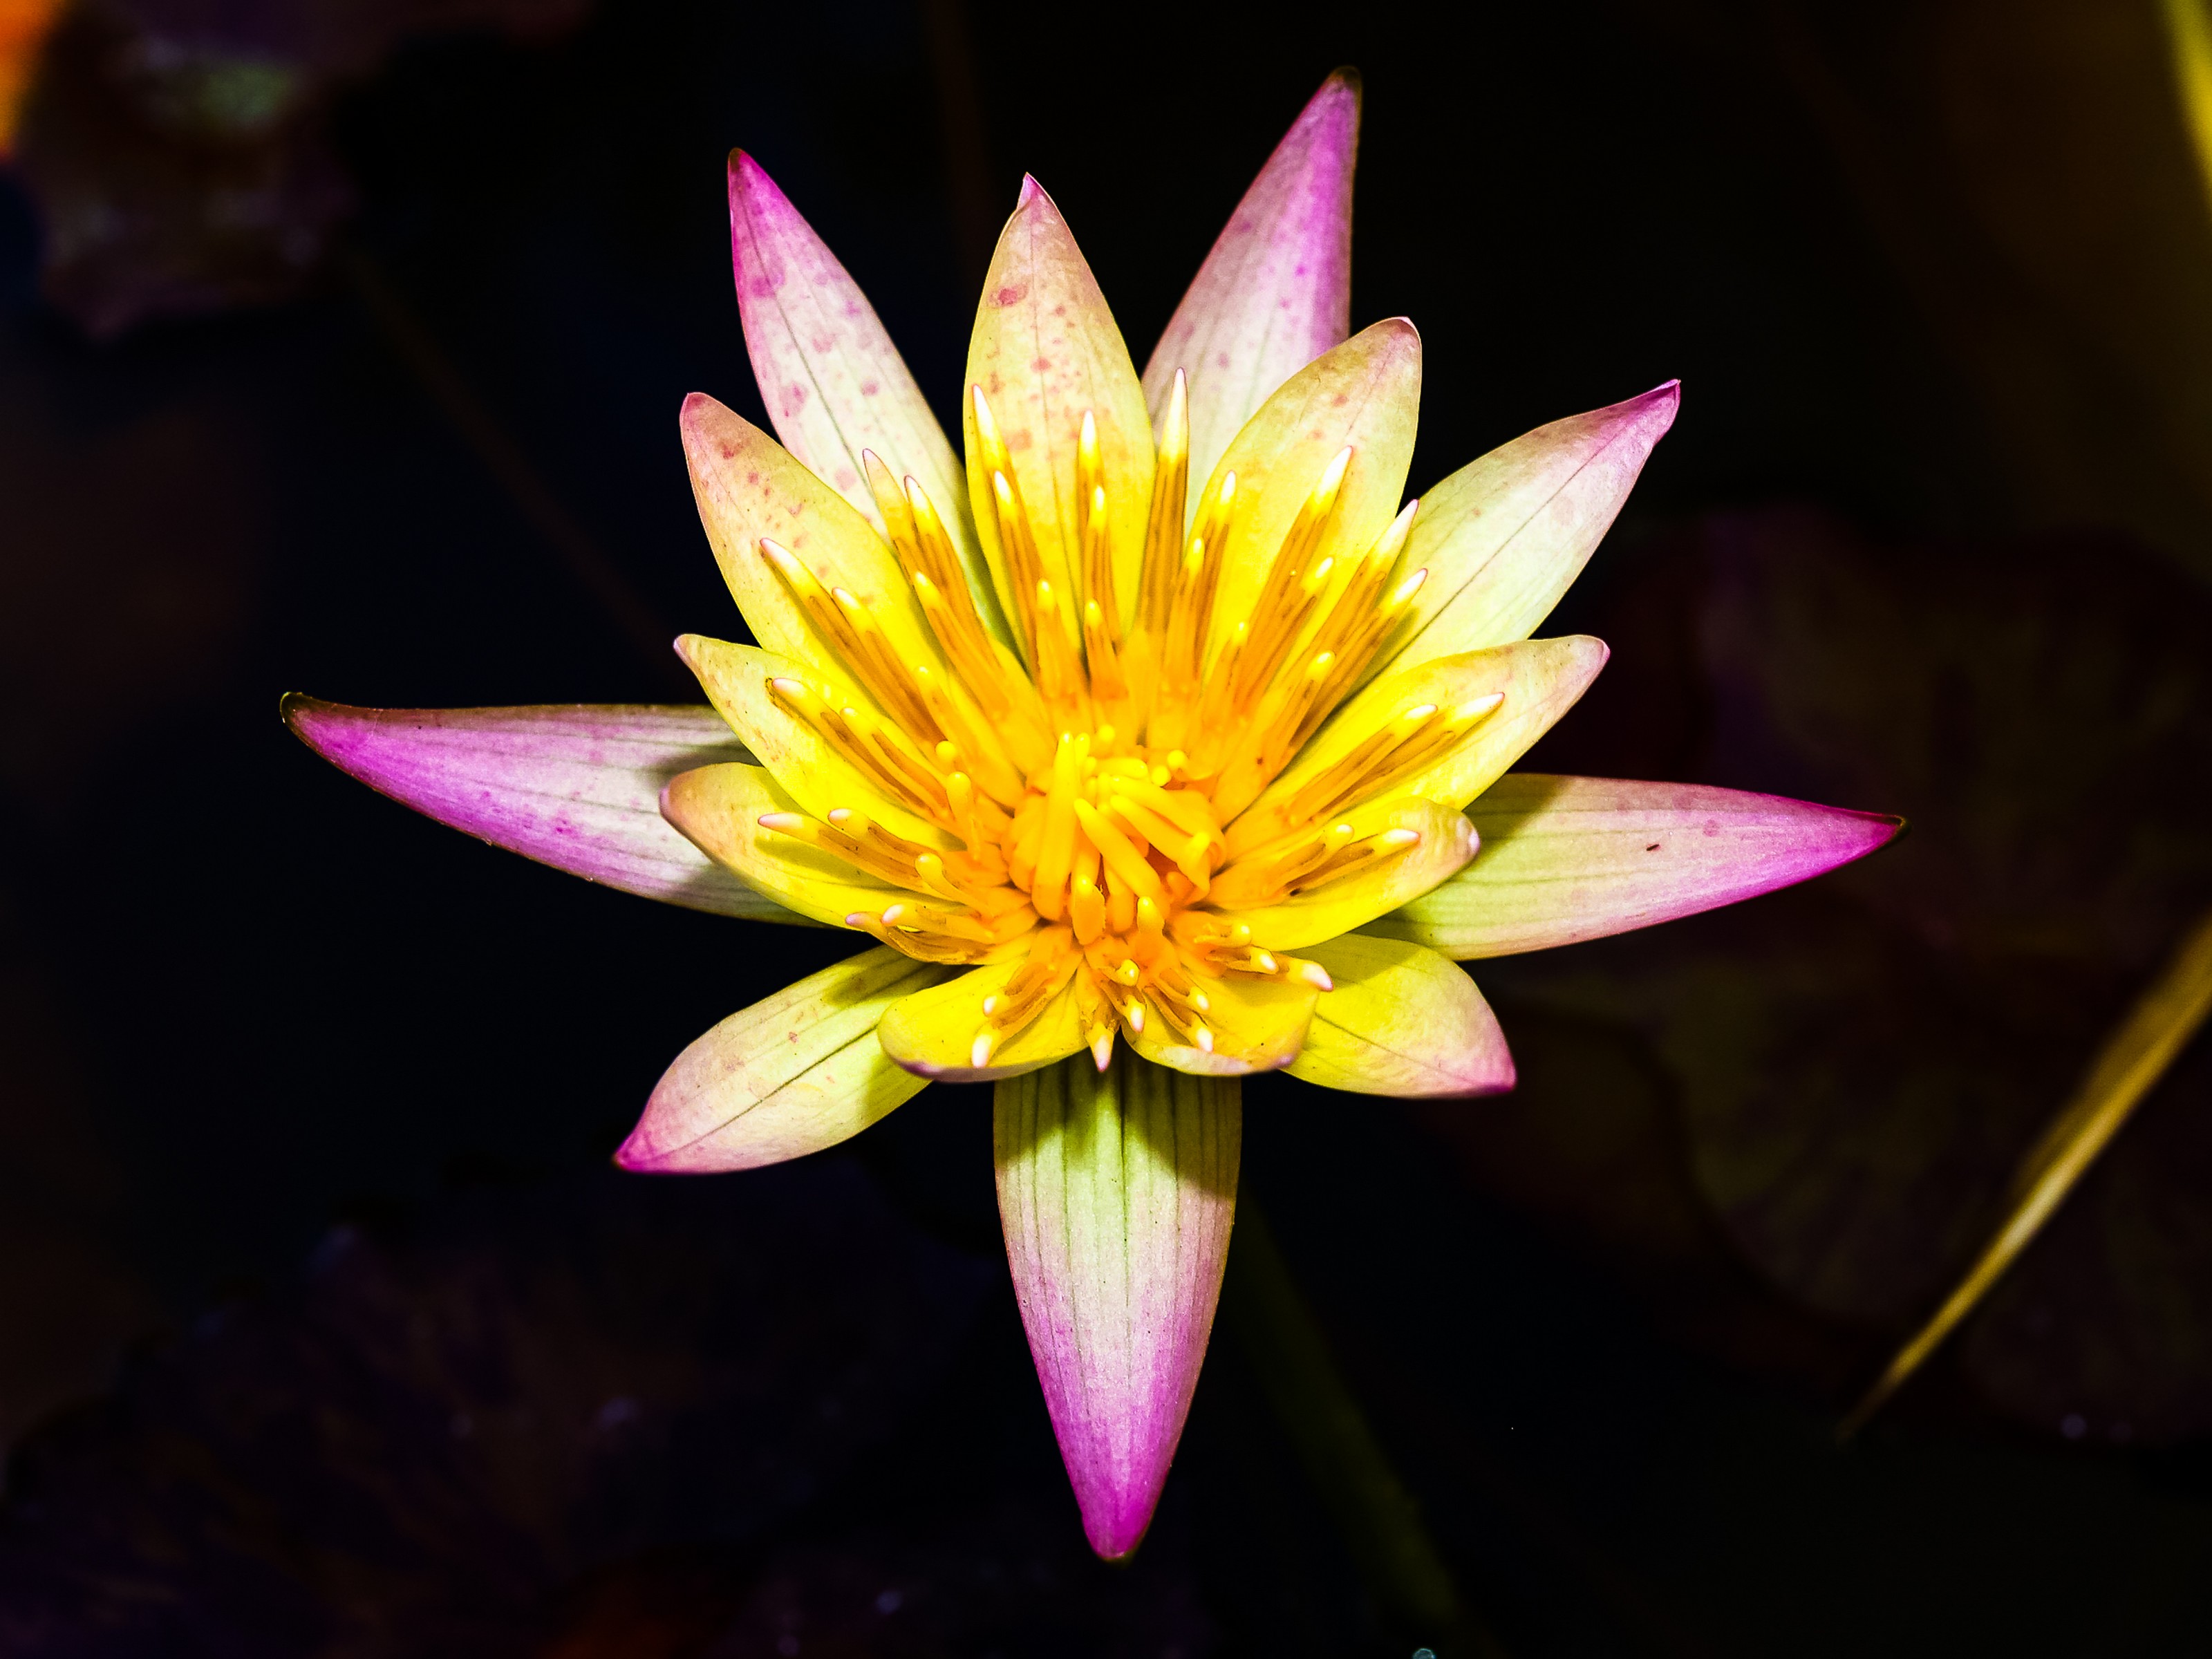
blossom, blue, botanical, bright, brightly, claude, color, colored, copy, drops, flora, flower, formal, garden, green, horizontal, lake, lily, lit, magenta, medicine, monet, multi, nature, ornamental, outdoors, petal, pink, plant, pond, red, reflection, saturated, scene, single, space, surface, tranquil, vibrant, water, white, yellow, wildflower, close up, aquatic plant, sacred lotus, spring, macro photography, pollen, proteales, lotus, lotus family, annual plant, plant stem, computer wallpaper, lily family